Temple Israel (Memphis, Tennessee)

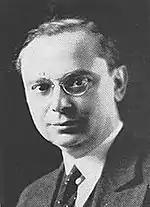
The head and shoulders of a clean-shaven man with hair parted on his left, wearing round, wire-rimmed glasses and a suit and tie

Fineshriber succeeded Samfield in 1915. Born in St. Louis, Missouri, in 1878, his father had been a Reform rabbi, who died at the age of 37. When Fineshriber was 13, he moved to Cincinnati on his own, where he attended high school. After graduating, he attended the University of Cincinnati and entered HUC's eight-year program. By 1900 he had graduated from both and been ordained. He accepted his first pulpit that year at Temple Emanuel in Davenport, Iowa, and joined Children of Israel in 1911 as associate rabbi. He was the synagogue's first HUC graduate, and its first American-born rabbi. He had a quick wit, and was able to speak eloquently and extemporaneously on almost any topic. Often quoted in the newspapers, he was active in the Memphis community, and was a Rotarian, Shriner, and Freemason. He was also an early suffragist, and took up the cause at Children of Israel. At a 1913 women's day event, featuring speakers from Louisiana, Arkansas, Mississippi and Tennessee, he was the only male speaker. At a 1914 rally he stated "Taxation without representation is tyranny ... [The] purpose of this meeting ... is to shock the people of Memphis into a realization that the question of equal suffrage is not child's play."